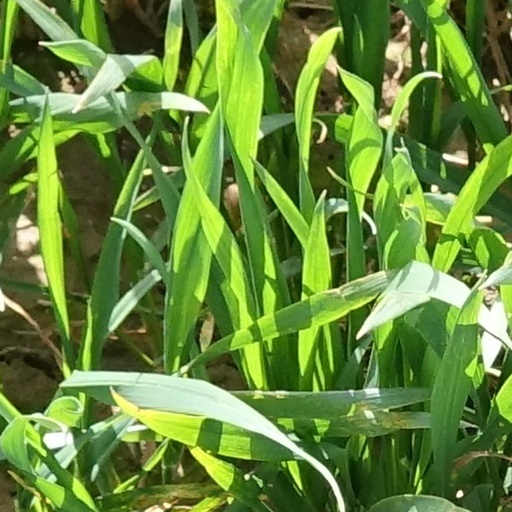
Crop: wheat